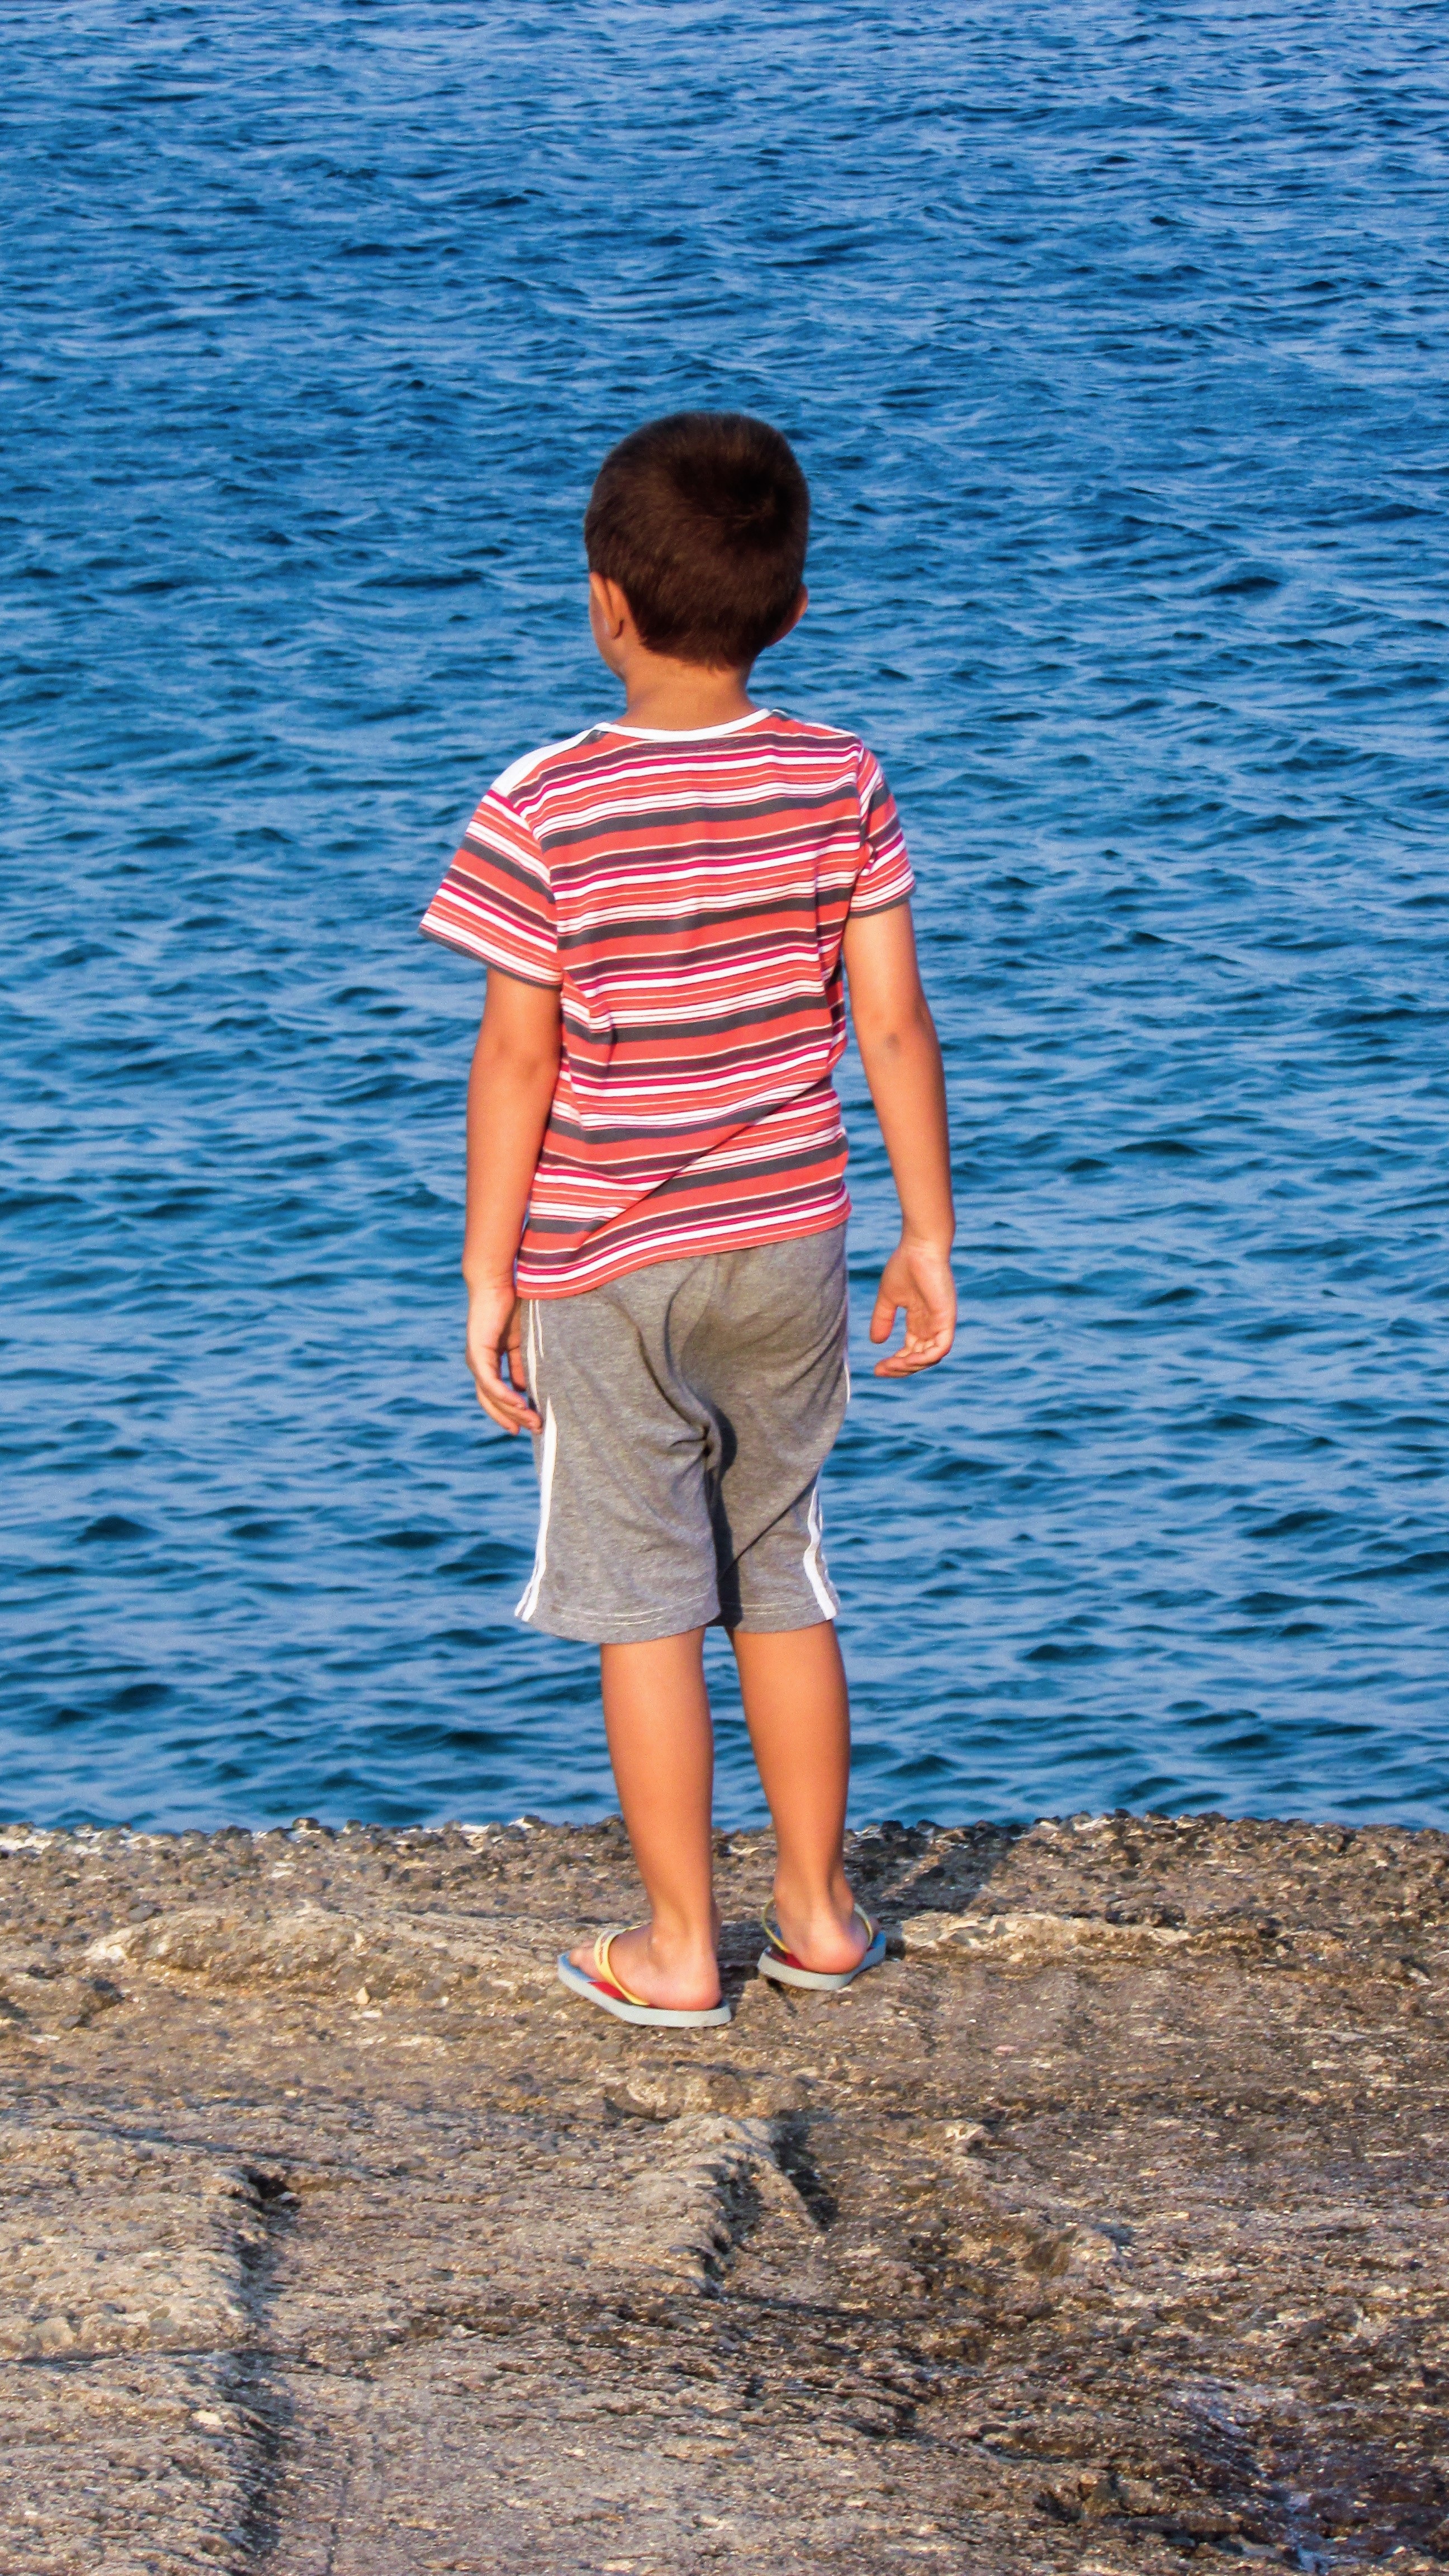
sea, coast, sand, people, shore, boy, looking, summer, vacation, male, child, family, human positions